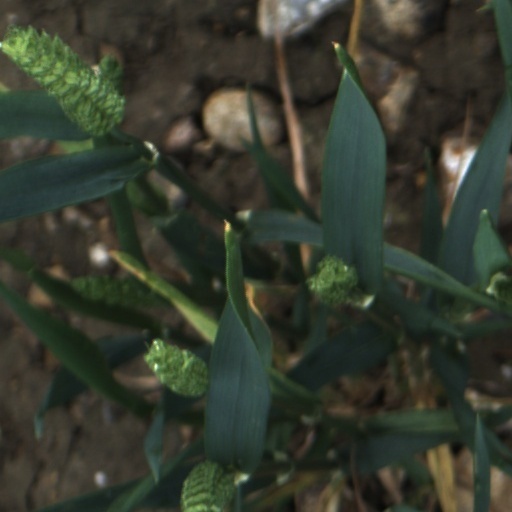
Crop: wheat